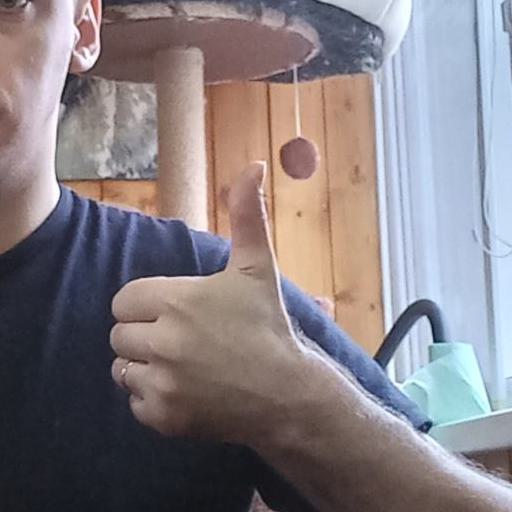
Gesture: like